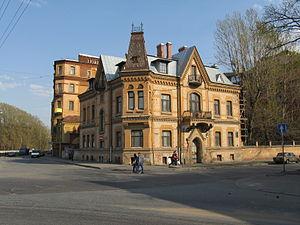
Viktor Johann Gottlieb Schröter est un architecte allemand de la Baltique, sujet de l'Empire russe. Son style de prédilection était celui de la Renaissance allemande, mais il s'essaya aussi à ceux de la Renaissance italienne et à l'architecture néo-classique.